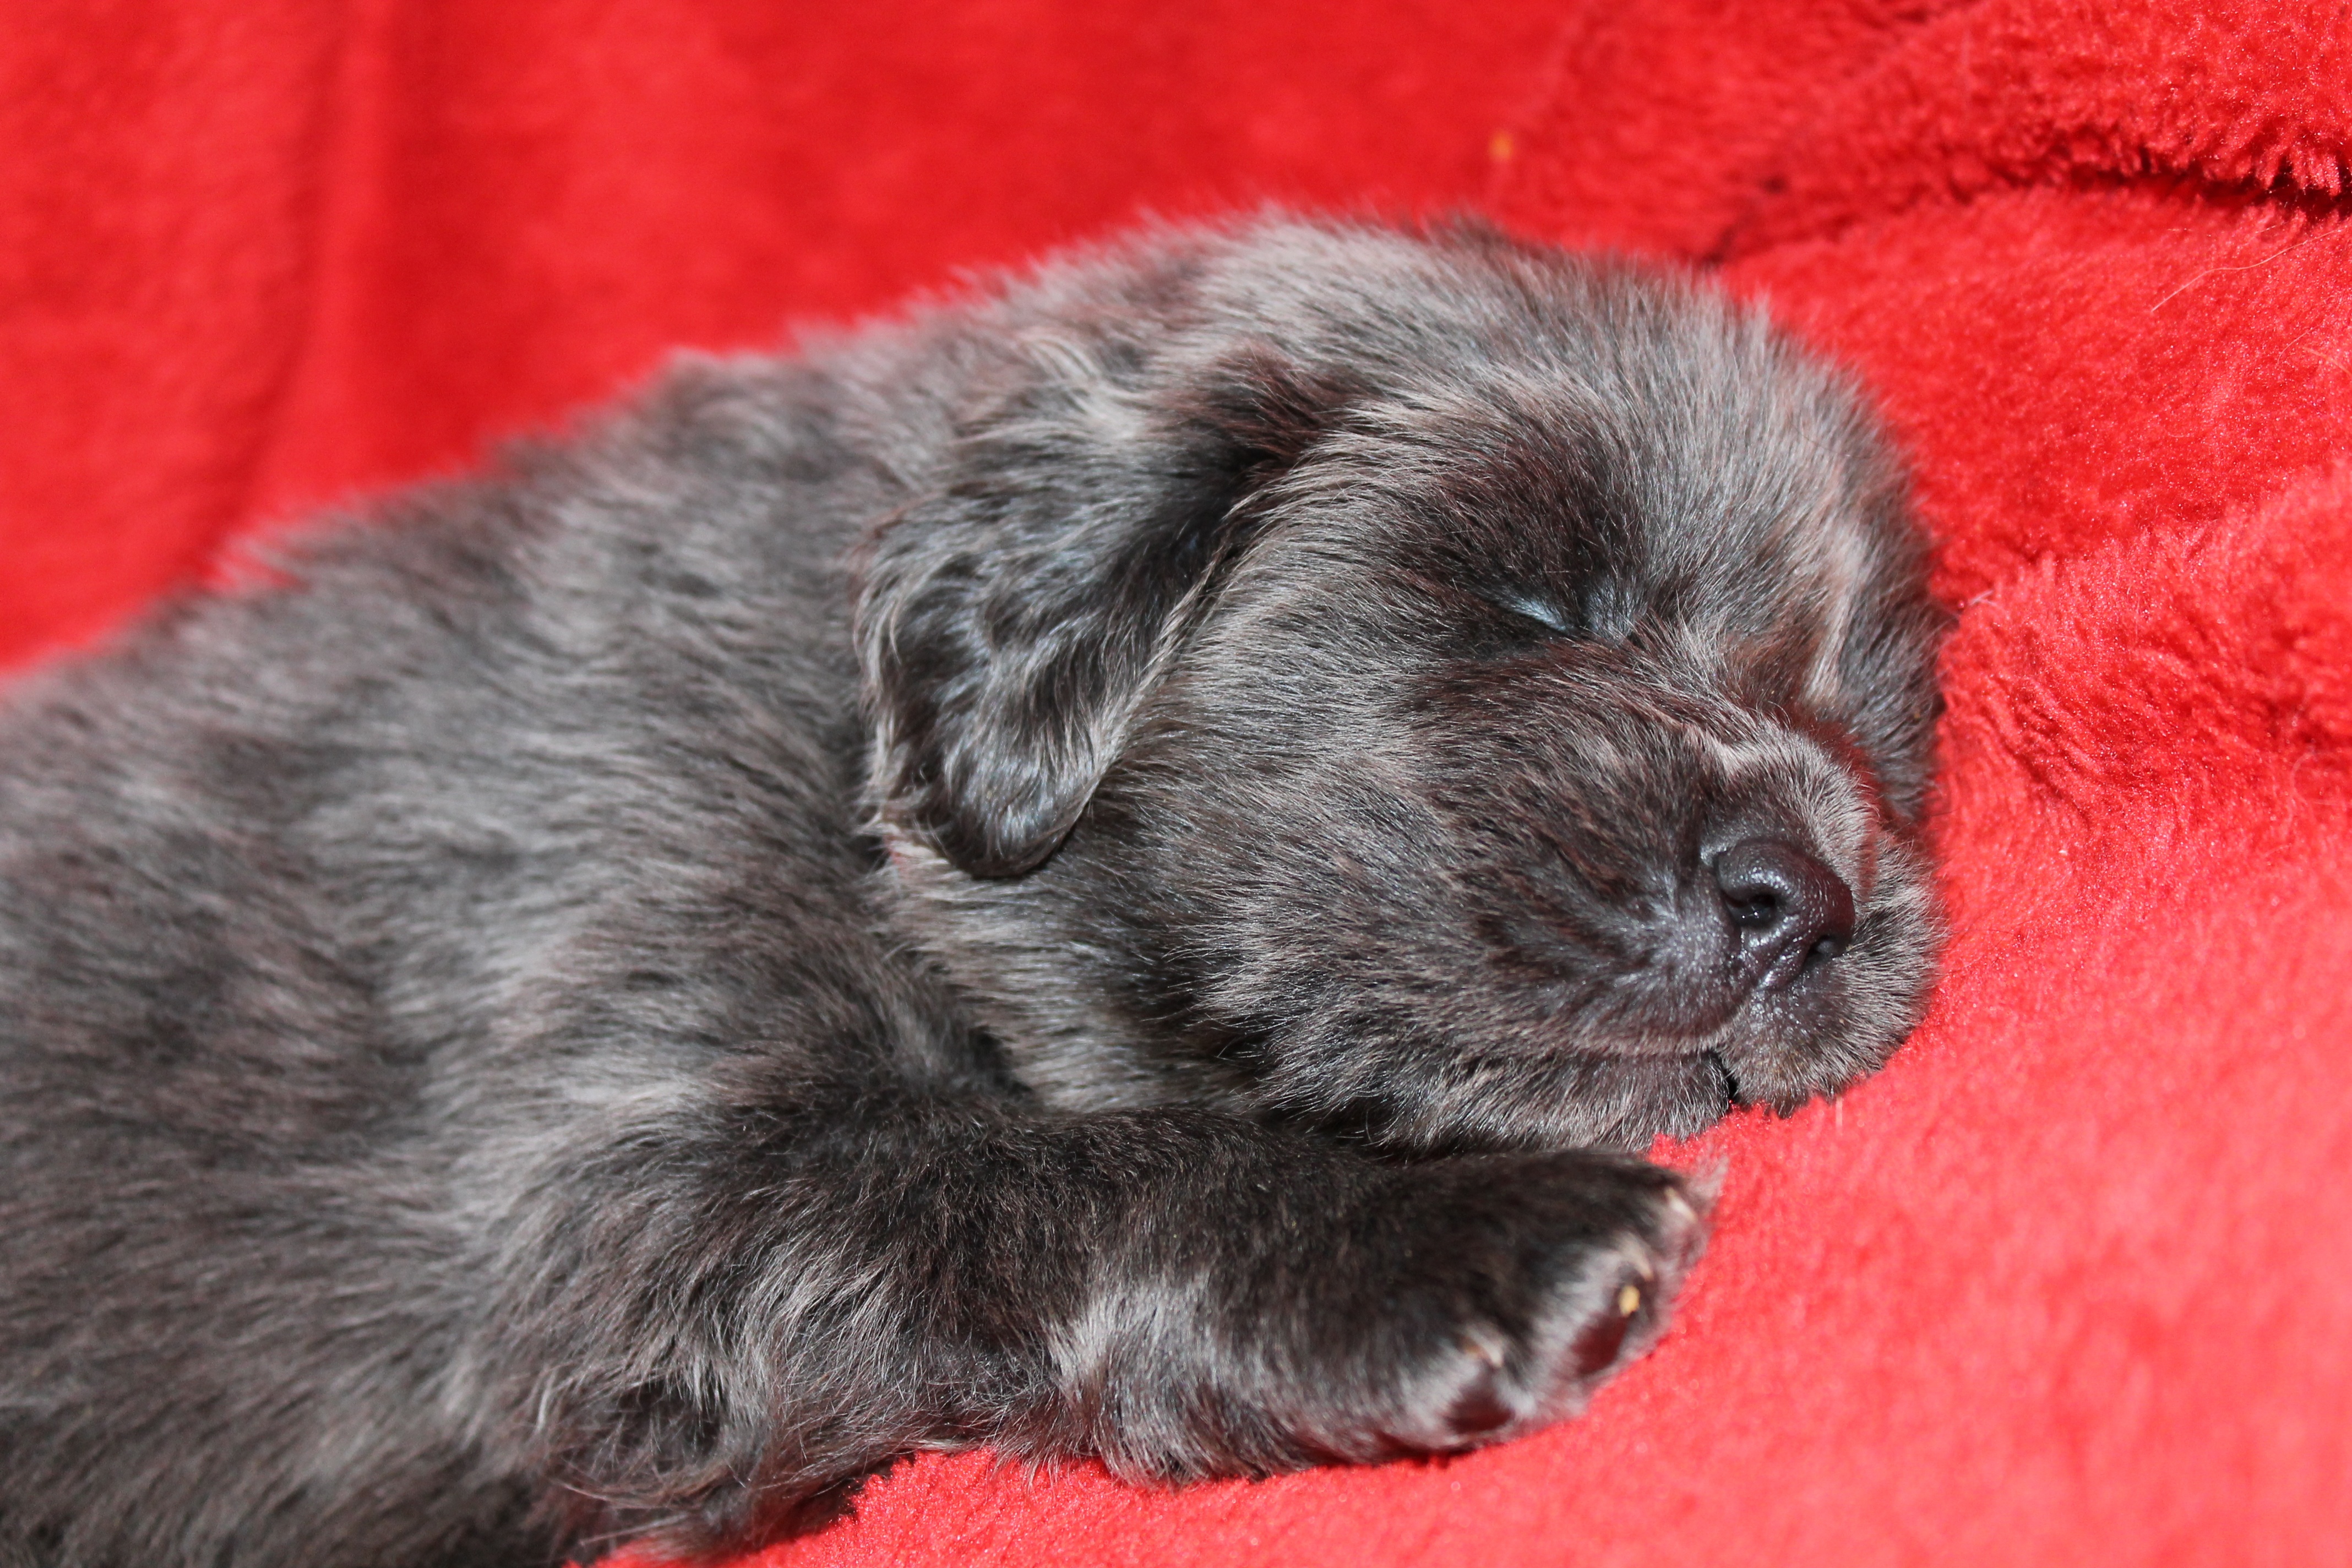
sweet, puppy, dog, animal, cute, mammal, vertebrate, newfoundland, adorable, dog breed, tibetan, pup, purebred, pedigree, mastiff, dog like mammal, carnivoran, dog breed group, dog crossbreeds, tibetan mastiff, blue dog